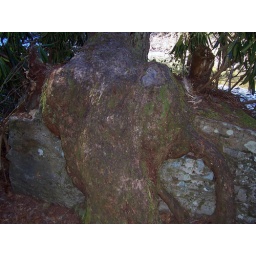
This tree was cool as it grew around the rock